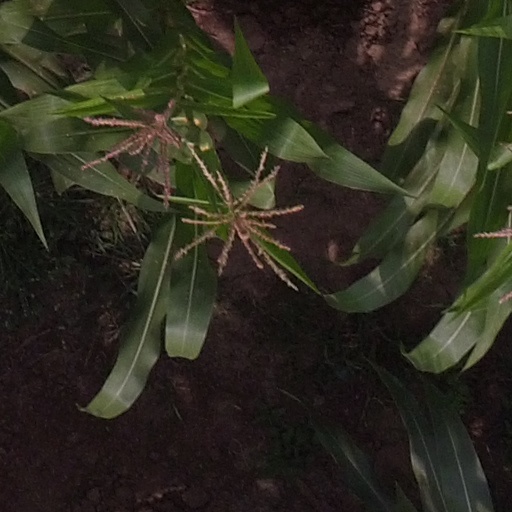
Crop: maize; corn